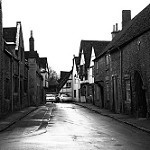
Label: B & W